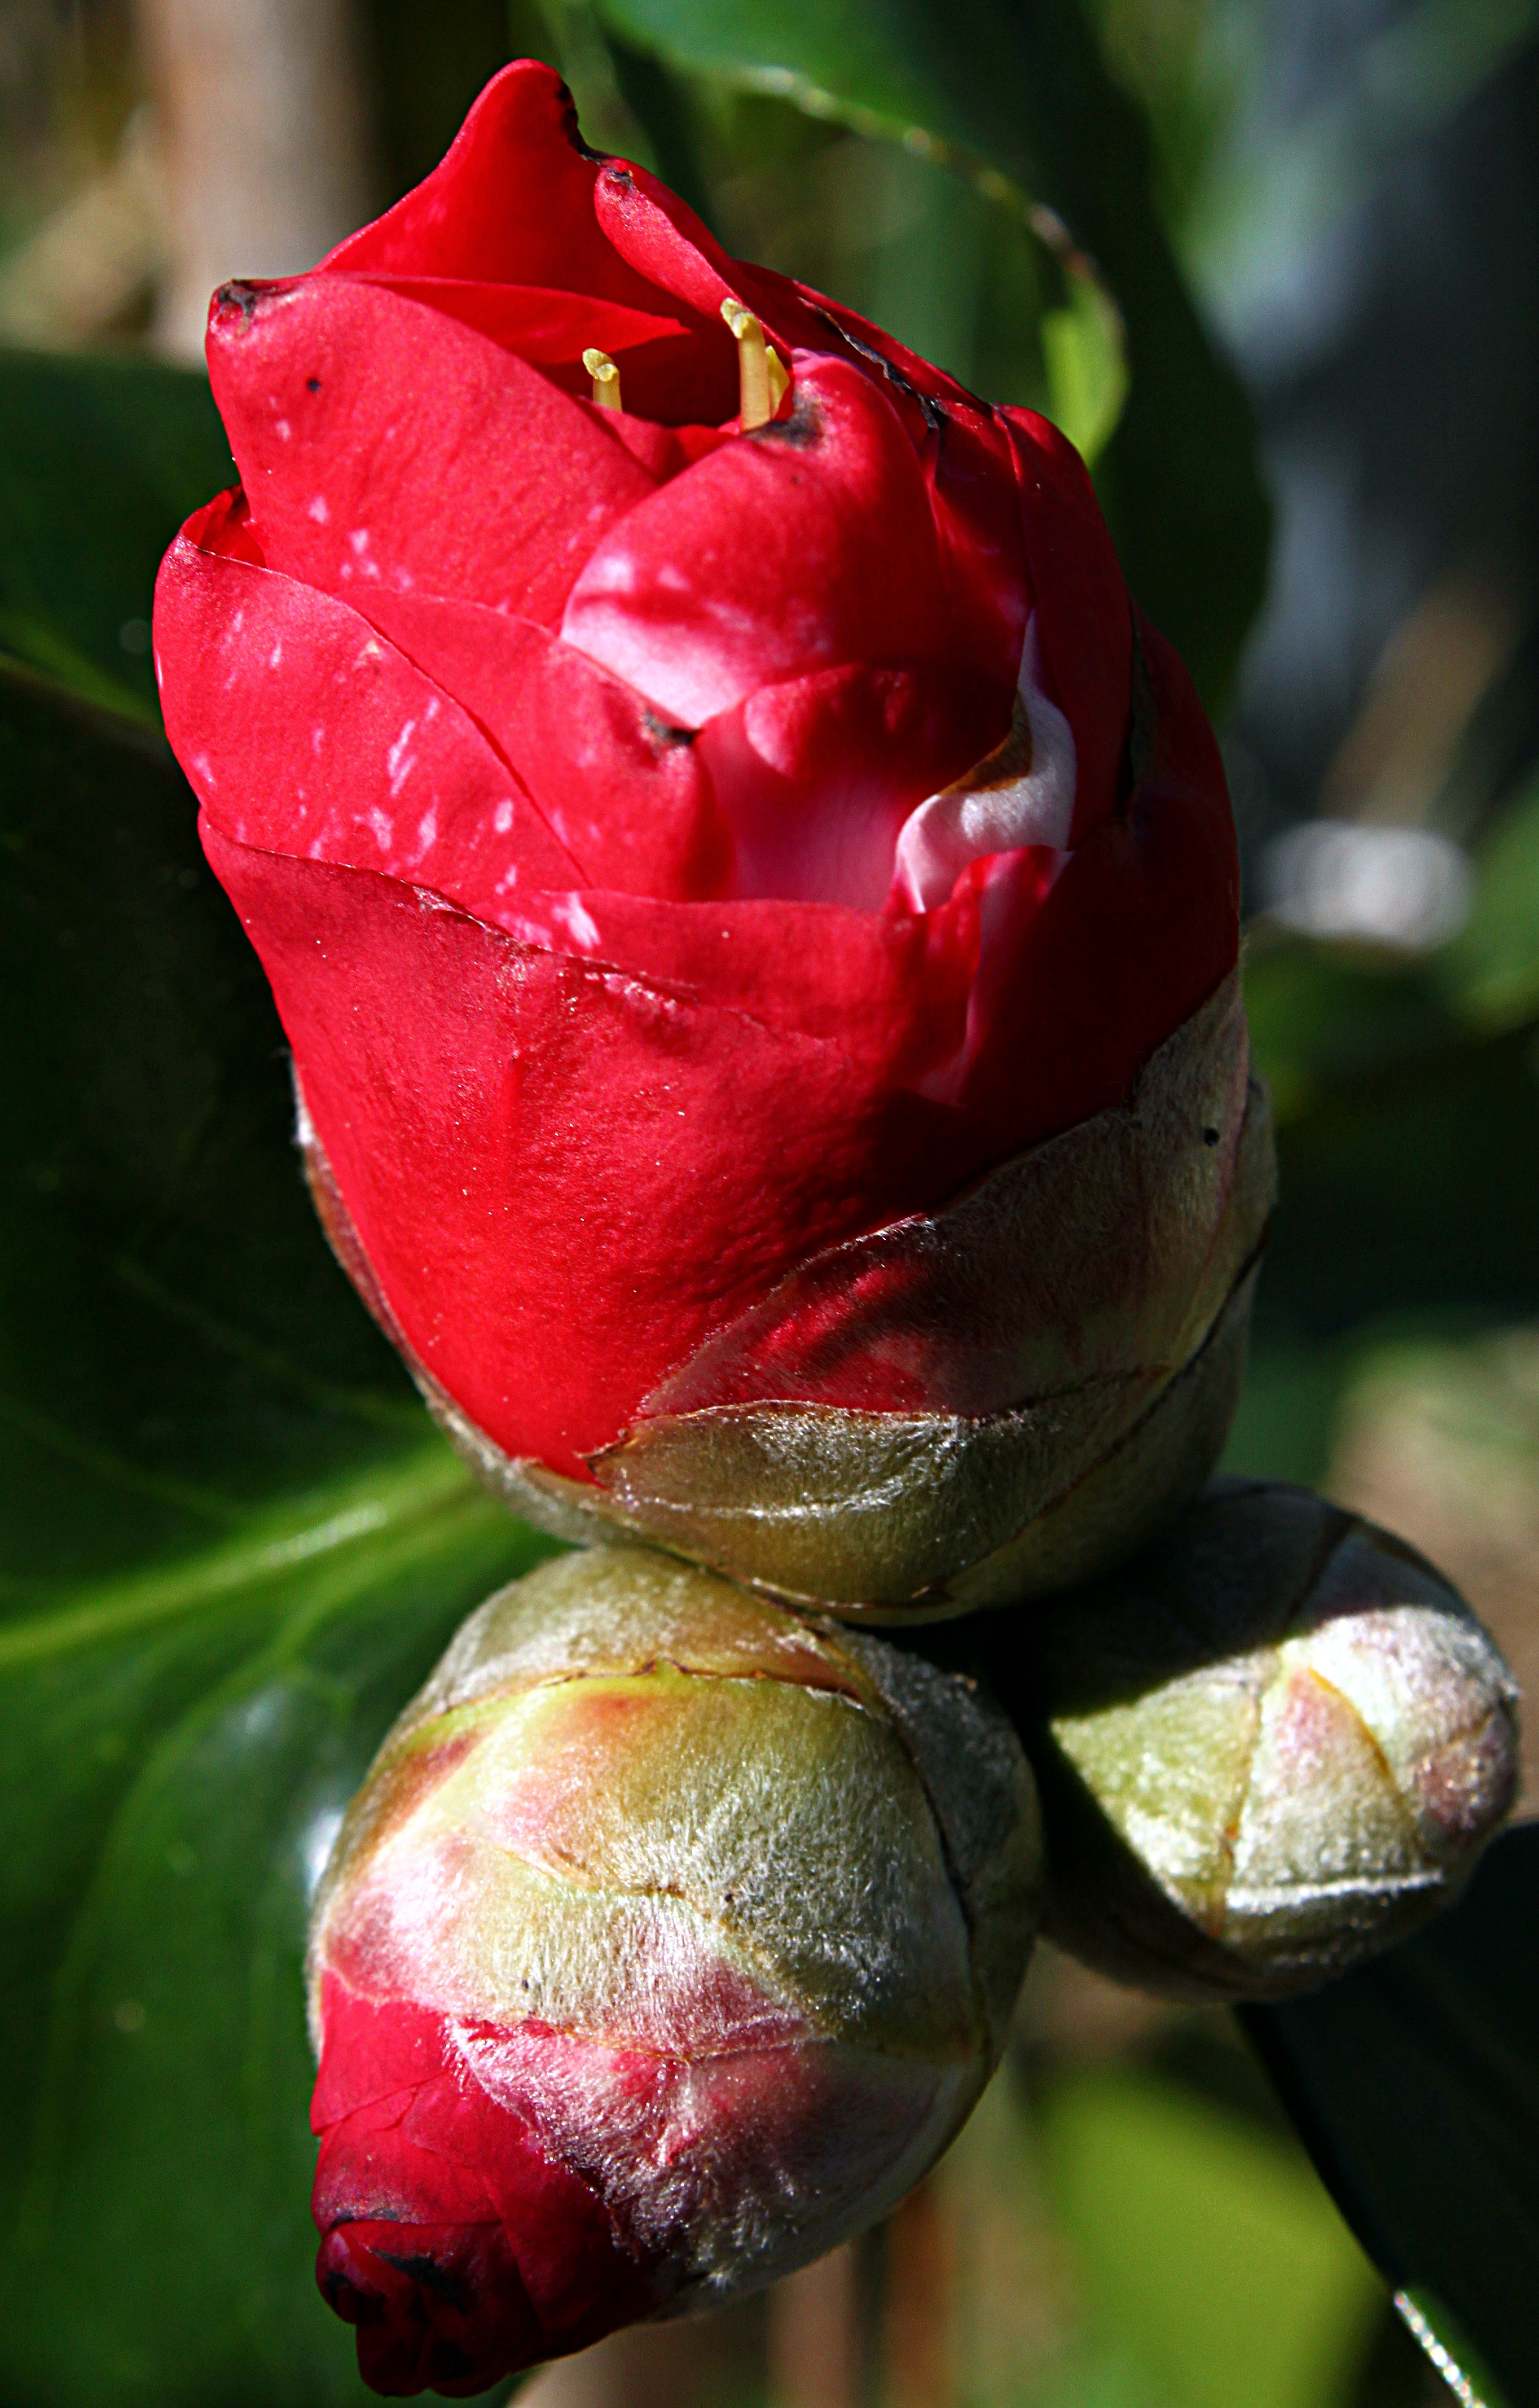
blossom, plant, leaf, flower, petal, rose, red, produce, macro, botany, flora, flowers, close up, flores, bud, peony, ggl1, canoneos500d, macro photography, flowering plant, garden roses, rose family, plant stem, land plant